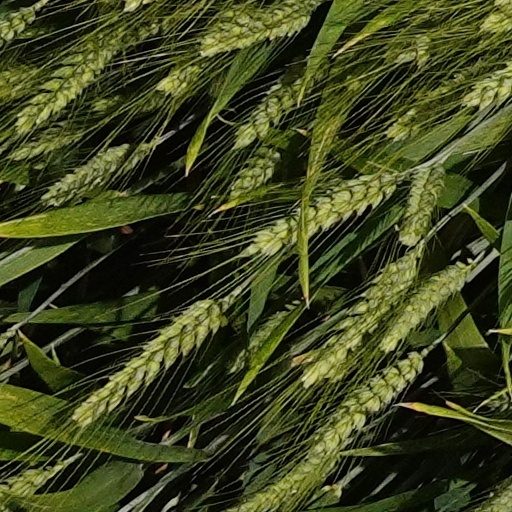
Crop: wheat